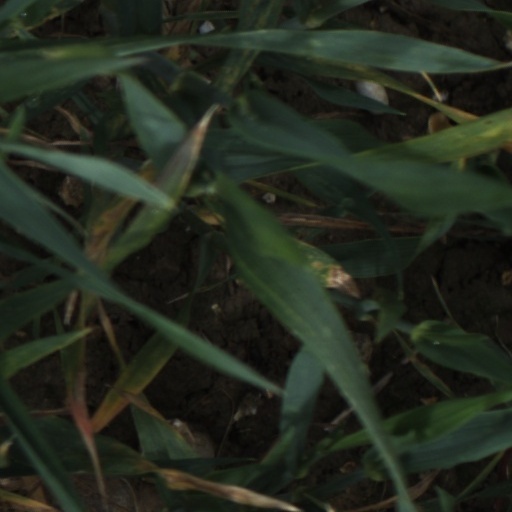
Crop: wheat